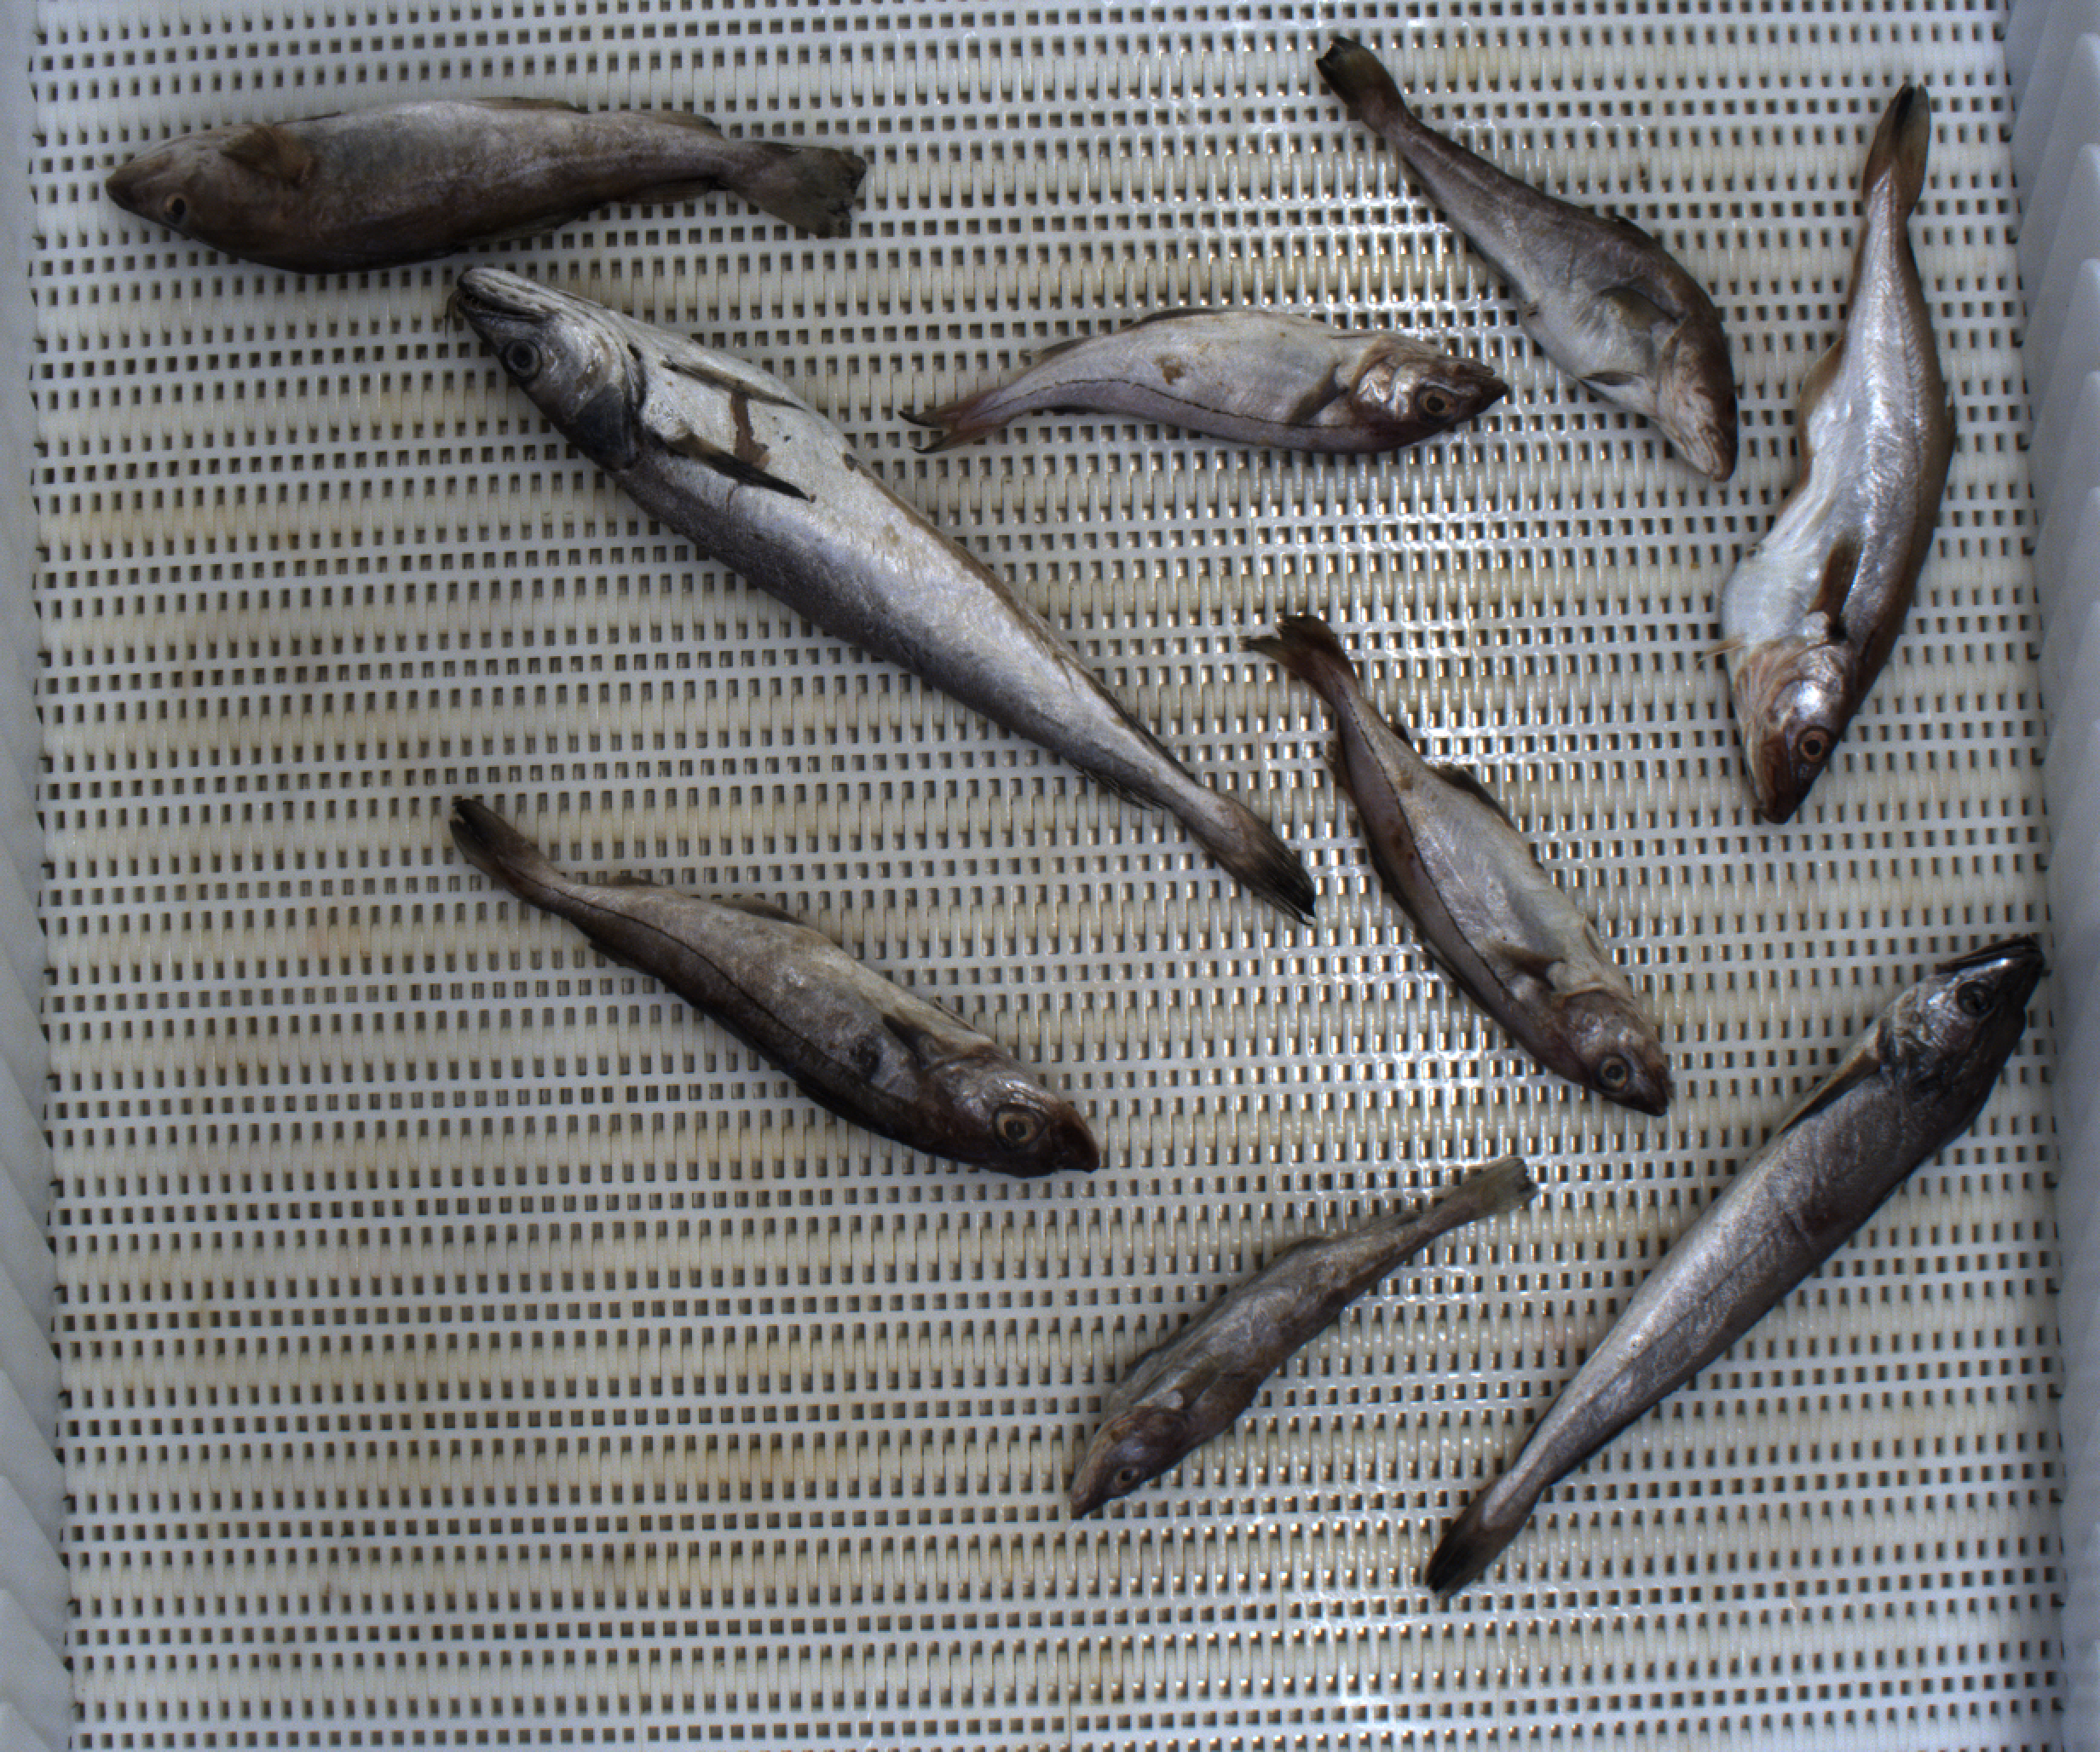
Total fish: 9
Cod: 3
Haddock: 3
Whiting: 1
Hake: 2
Horse mackerel: 0
Saithe: 0
Other: 0